Embassy of Russia, Luxembourg

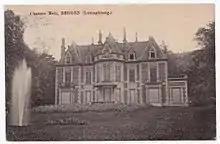
The Château de Beggen (then called "Château Metz") in 1913

In 1956 the château was rented by the Soviet Union to allow their diplomatic mission in Luxembourg to open. During the Hungarian Revolution of 1956 the mission was attacked by a group of demonstrators, and the ground floor of the château sustained considerable damage. On 5 June 1973 the château and an adjacent 2.8 hectare plot of land was sold to the Embassy of the Soviet Union for 8.5 million francs.